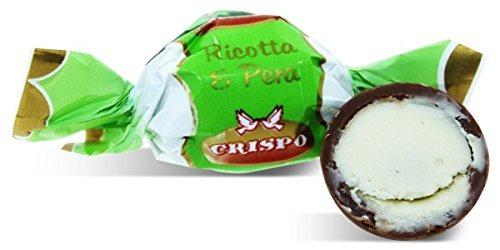
Item Name: Crispo, Crid-or Milk Chocolate Pralines Filled w/Ricotta Pear Cream (1.250 Lbs)
Bullet Point 1: Estimate per order: 1.250 Lbs in a Sealed bag (Aprx 40 Pcs)
Bullet Point 2: pear Chocolate Truffles
Bullet Point 3: Product of Crispo, Italy
Bullet Point 4: Color: Green
Bullet Point 5: Packed From Bulk In Ziplock Bag
Product Description: Milk chocolate Praline Truffles. Chocolate pralines with a rich Italian Ricotta Pear Cream flavor and chocolate, some of the traditional portfolio Italian chocolates. The cream inside is so fresh and so yummy and delicious enough to have you wanting more. Grab some for yourself! (Aprx 40 Pcs)
Value: 20.0
Unit: Ounce

Price: 47.48